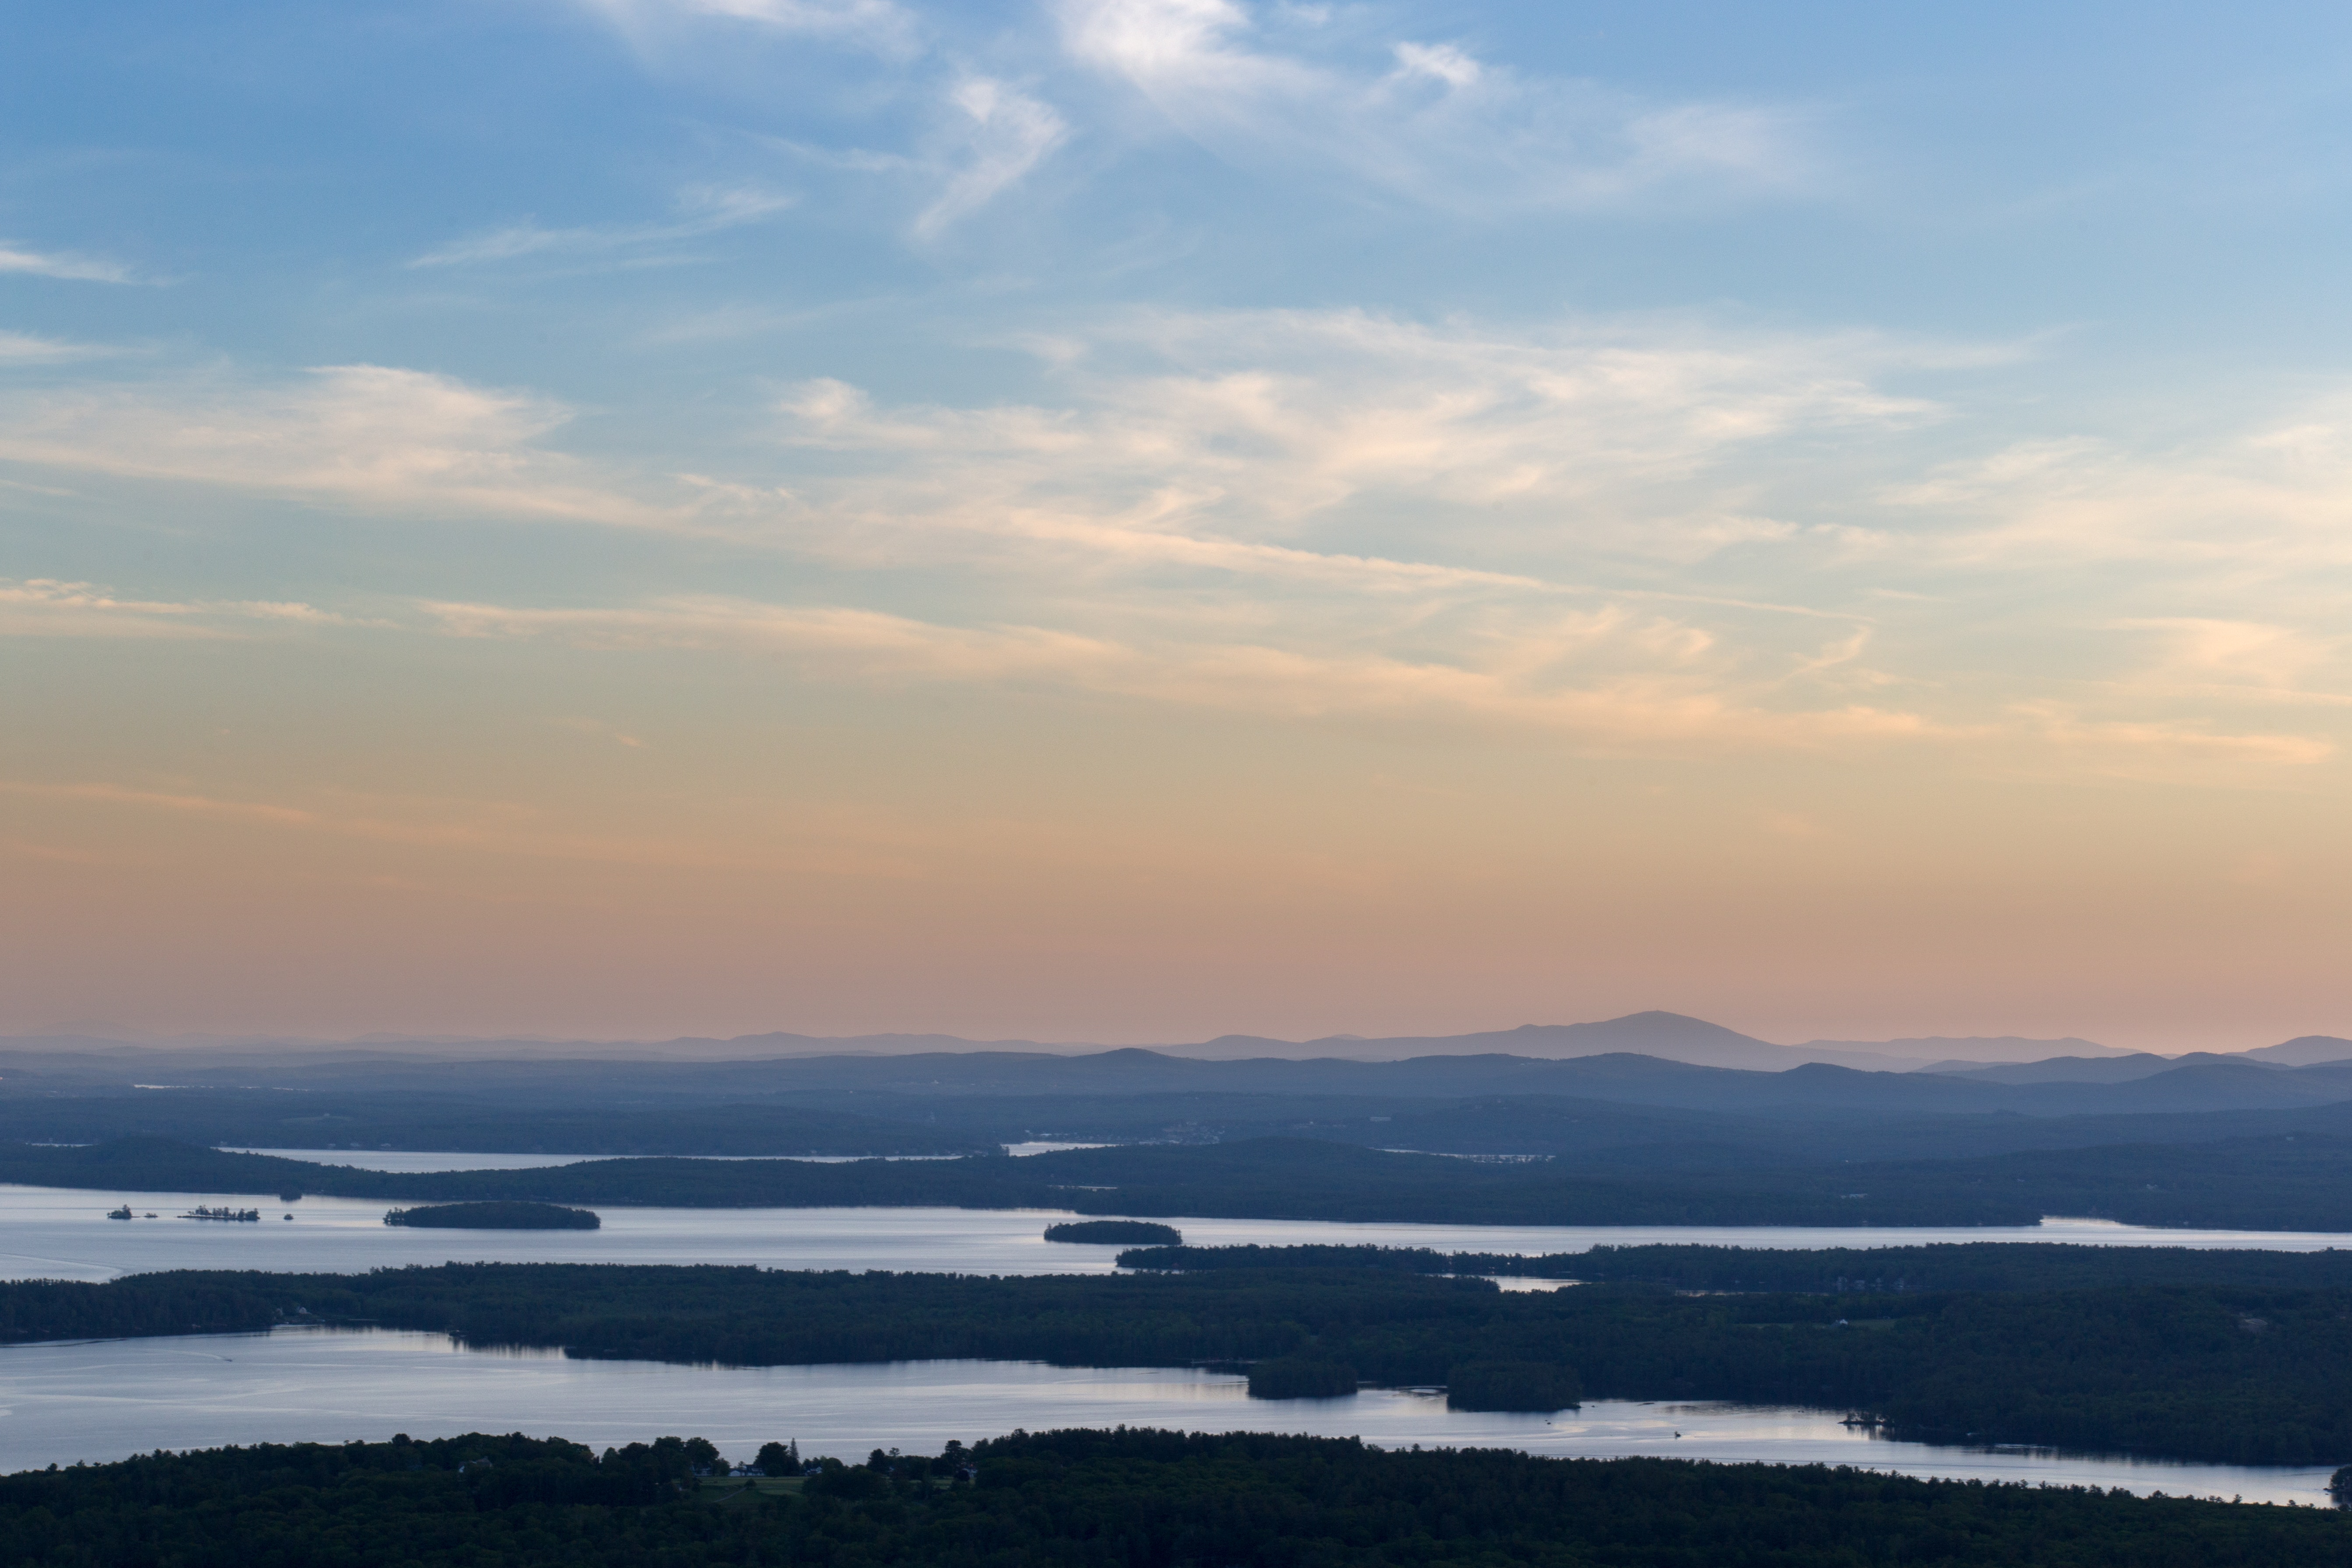
sky, water, horizon, cloud, blue, sea, highland, sound, water resources, ocean, morning, reflection, loch, evening, lake, mountain, calm, atmosphere, coast, dusk, inlet, fell, sunlight, hill, landscape, river, sunset, reservoir, mountain range, bay, dawn, bank, vacation, city, cumulus, meteorological phenomenon, coastal and oceanic landforms, channel, fjord, sunrise, lake district, headland